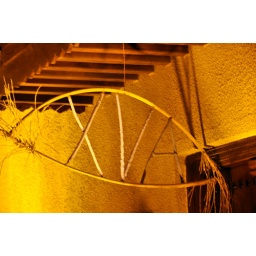
Art house sign in Bastakiya, Dubai